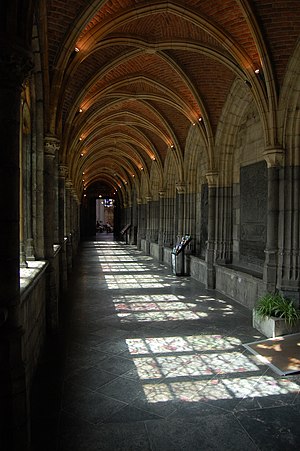
Liège
Gangområde i østfløjen af St. Paul-katedralen i Liège
Liège er en by i det østlige Belgien. Byen ligger nær grænsen til Nederlandene og Tyskland, hvor floden Maas møder floden Ourthe. Liège er administrativ hovedstad i provinsen Liège og den største by i den frankofone region Vallonien. Indbyggertallet er pr. 1. januar 2014 på 196.291.